Dil Jo Na Keh Saka

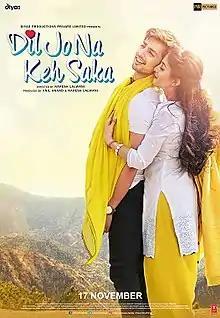

Dil Jo Na Keh Saka is a 2017 Indian Hindi-language romantic drama film starring Himansh kohli and Canadian actress Priya Banerjee. The trailer of the film was released on 26 October 2017. The film has been directed by Naresh Lalwani and was released worldwide on 17 November 2017. The film has been shot entirely in Shimla.